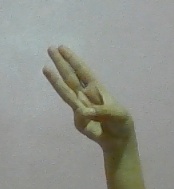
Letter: thaa